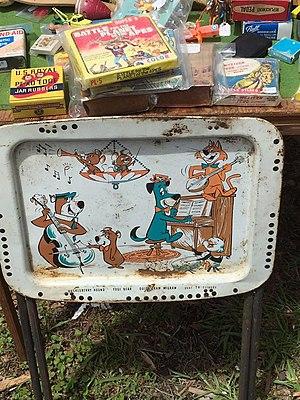
Roquet belles oreilles est un personnage d'animation issu de la série télévisée du même nom. Il a été créé par Hanna-Barbera. C'est d'ailleurs la deuxième série créée par William Hanna et Joseph Barbera après The Ruff & Reddy Show. Sa diffusion a débuté à la fin des années 1950.
Yogi l'ours ou Yogi et ses amis est une série télévisée d’animation américaine en 33 épisodes de 22 minutes, créée et produite par Hanna-Barbera et diffusée entre le 30 janvier 1961 et le 6 janvier 1962 en syndication. Aux États-Unis, l'émission était composée de trois segments de 7 minutes chacun : Yogi l'ours, Alcibiade et Yakky Doodle.